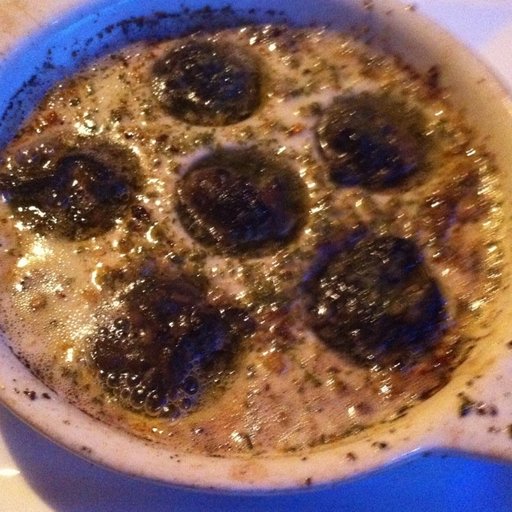
Label: escargots